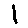
Label: 1